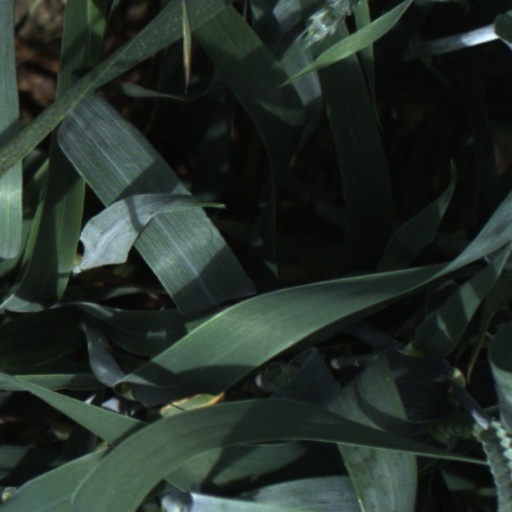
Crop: wheat